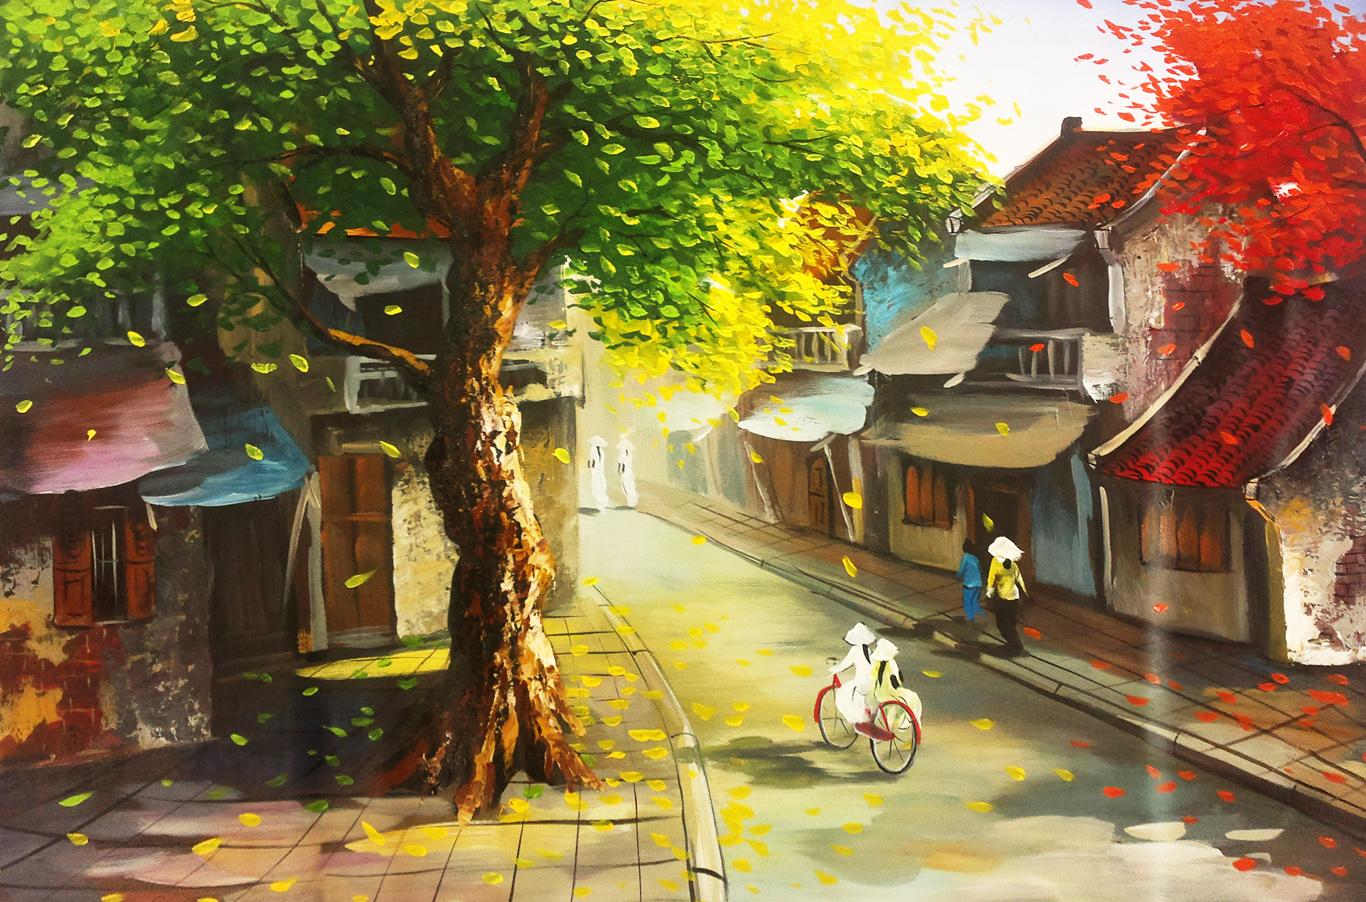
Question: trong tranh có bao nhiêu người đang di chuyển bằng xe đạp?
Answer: có hai người di chuyển bằng xe đạp